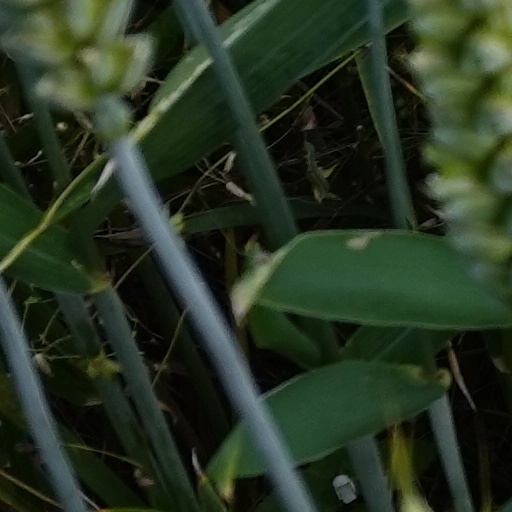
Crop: wheat